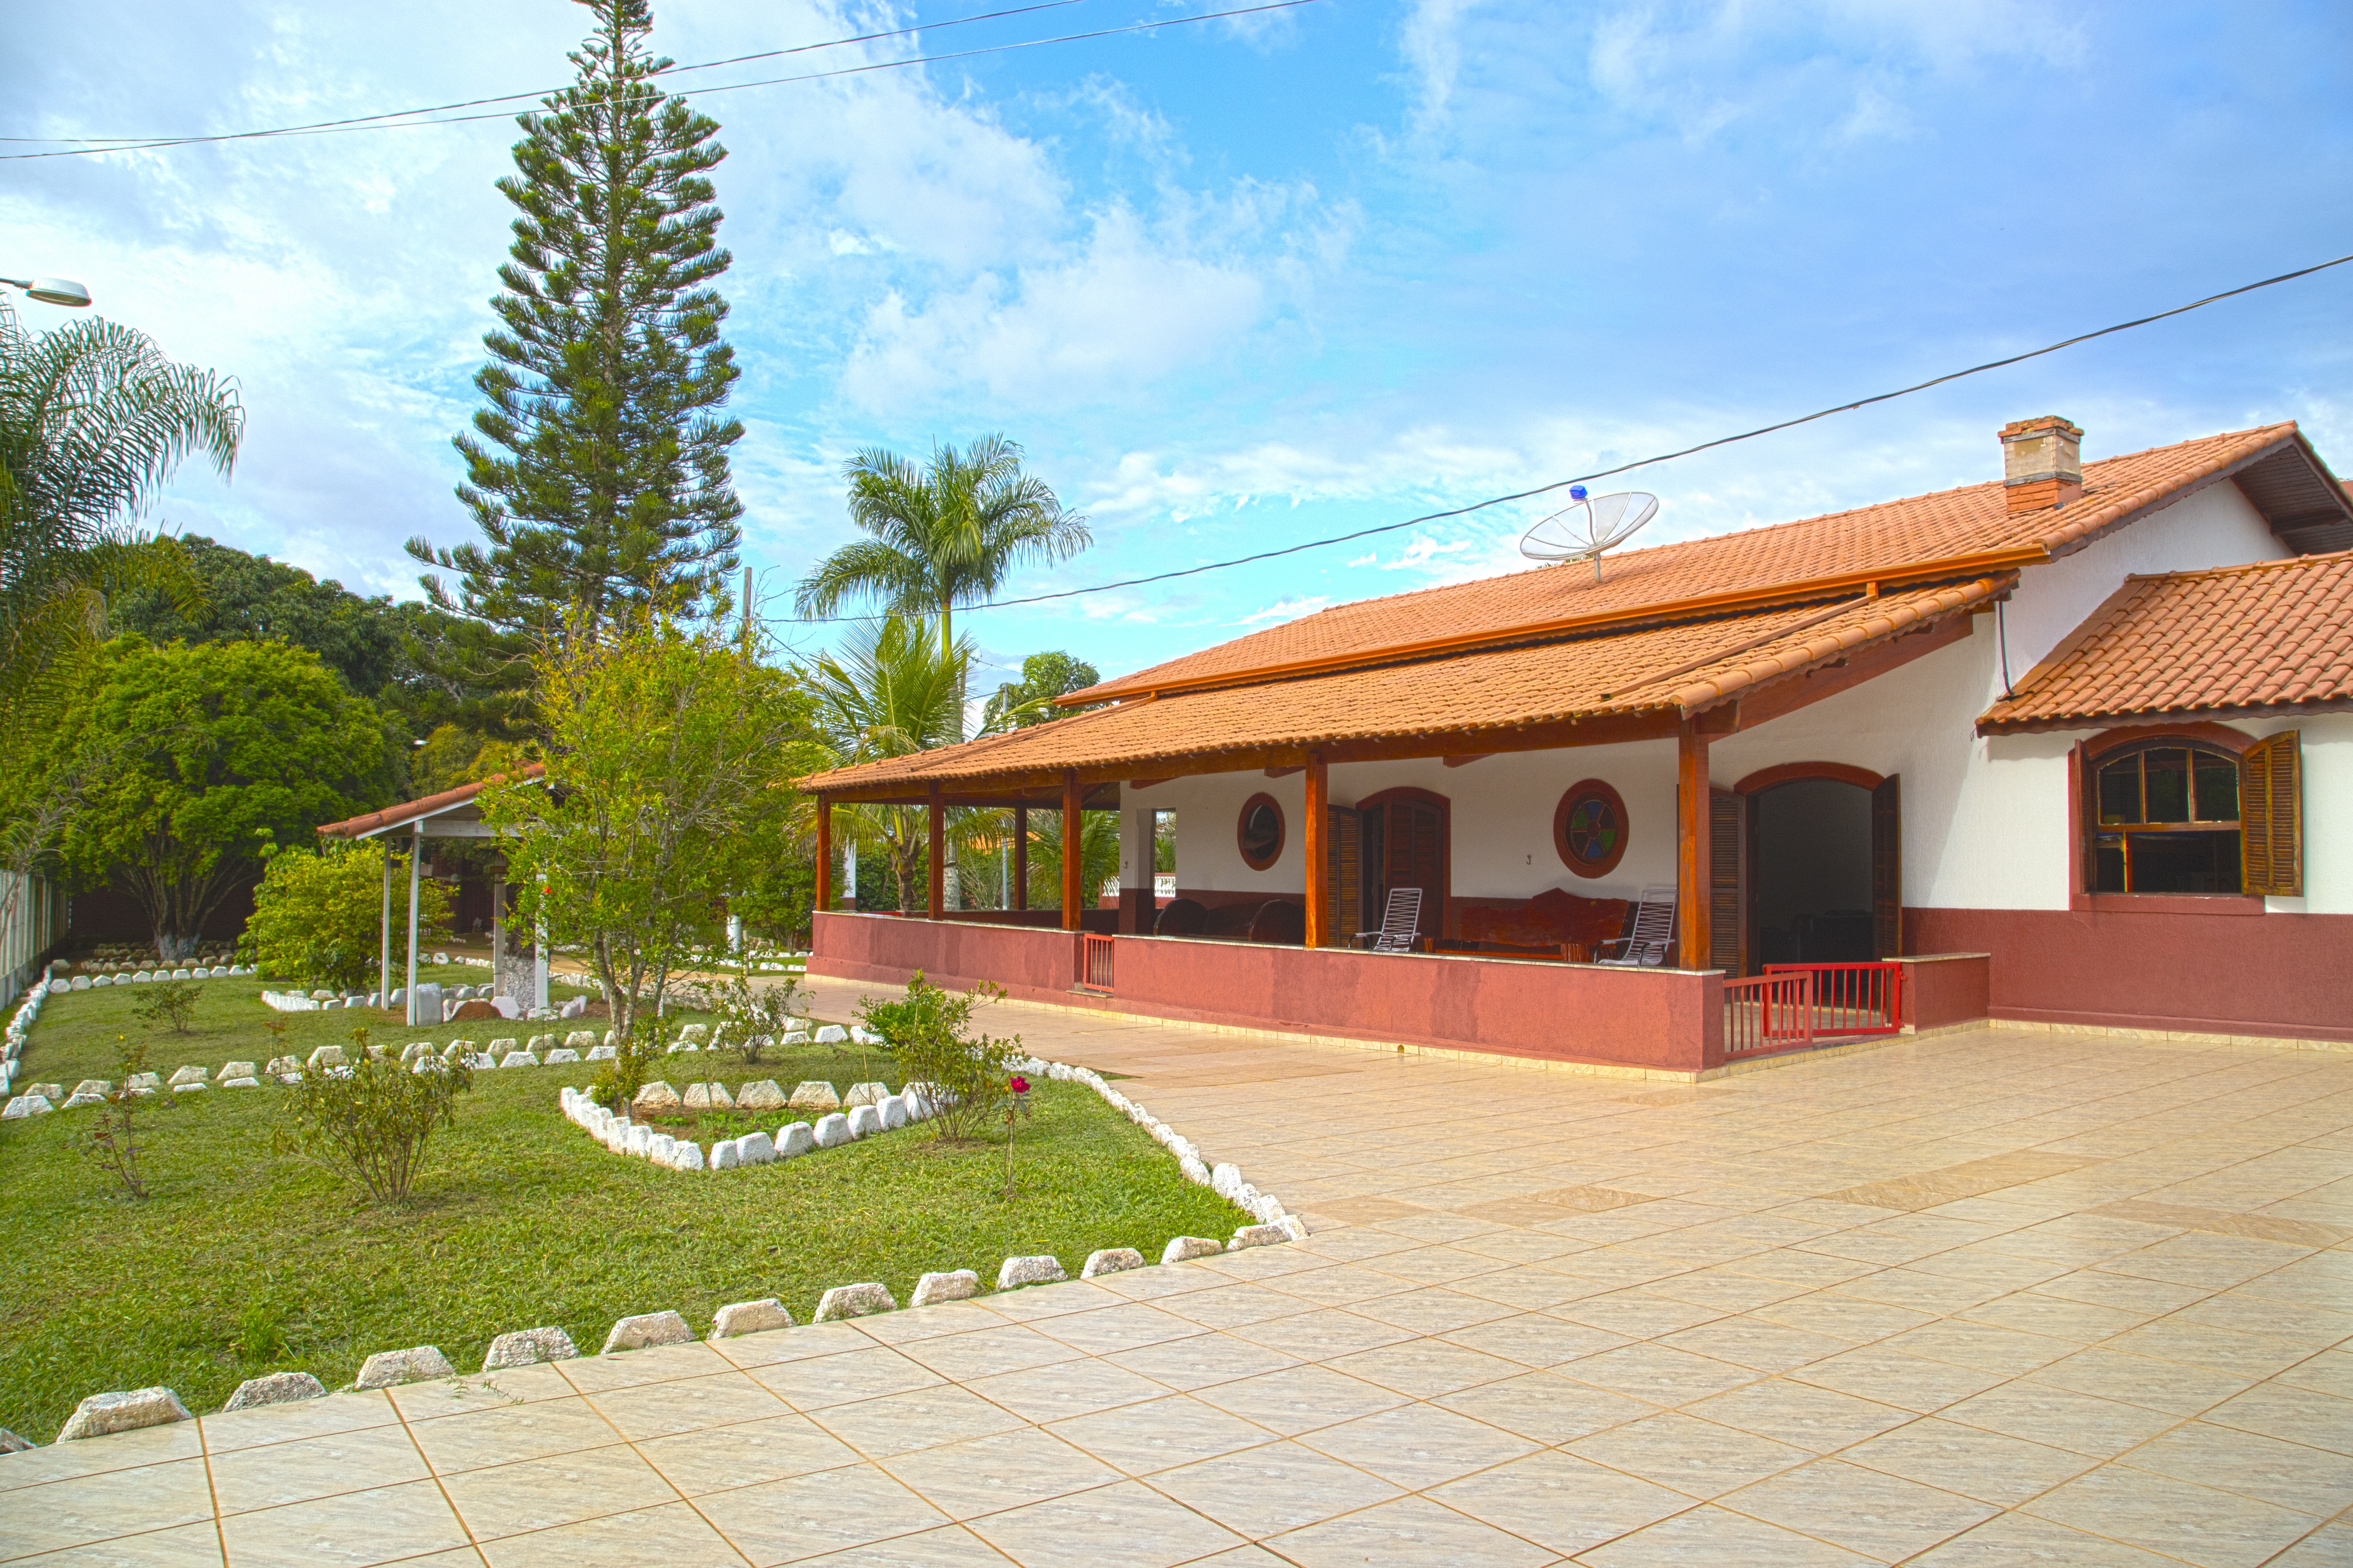
nature, field, farm, villa, house, home, cottage, facade, property, place, picturesque, estate, hacienda, real estate, residential area